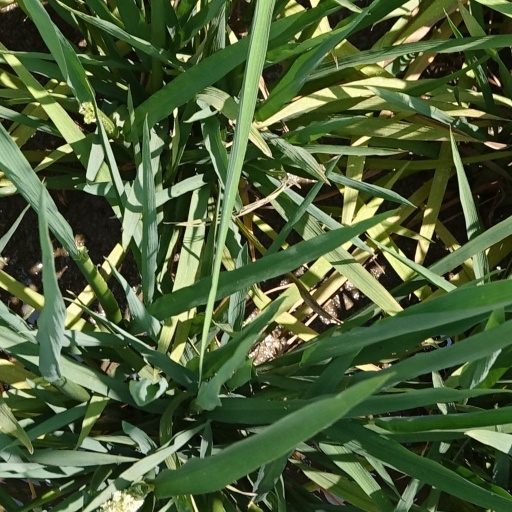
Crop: rice